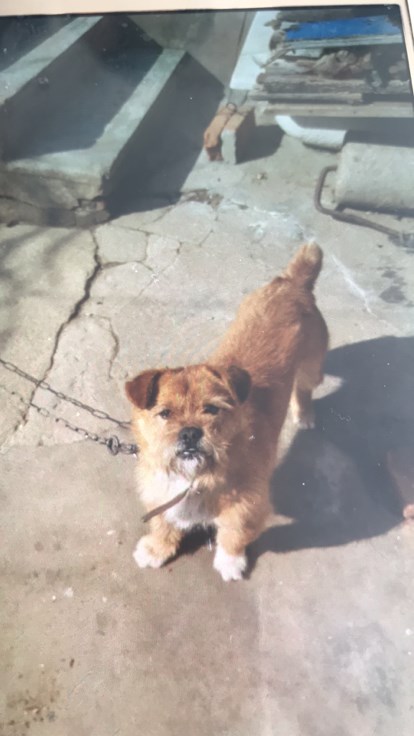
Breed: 3336-n000121-chinese_rural_dog